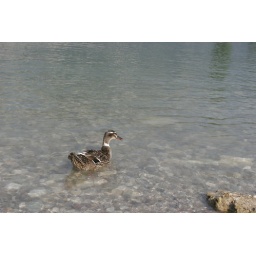
Another duck swimming around in the cool, clear water.